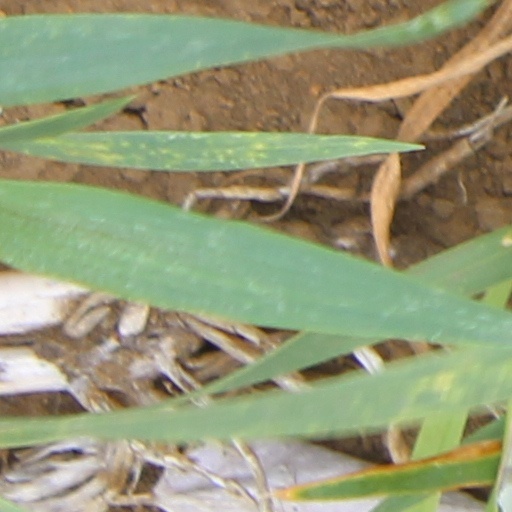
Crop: wheat